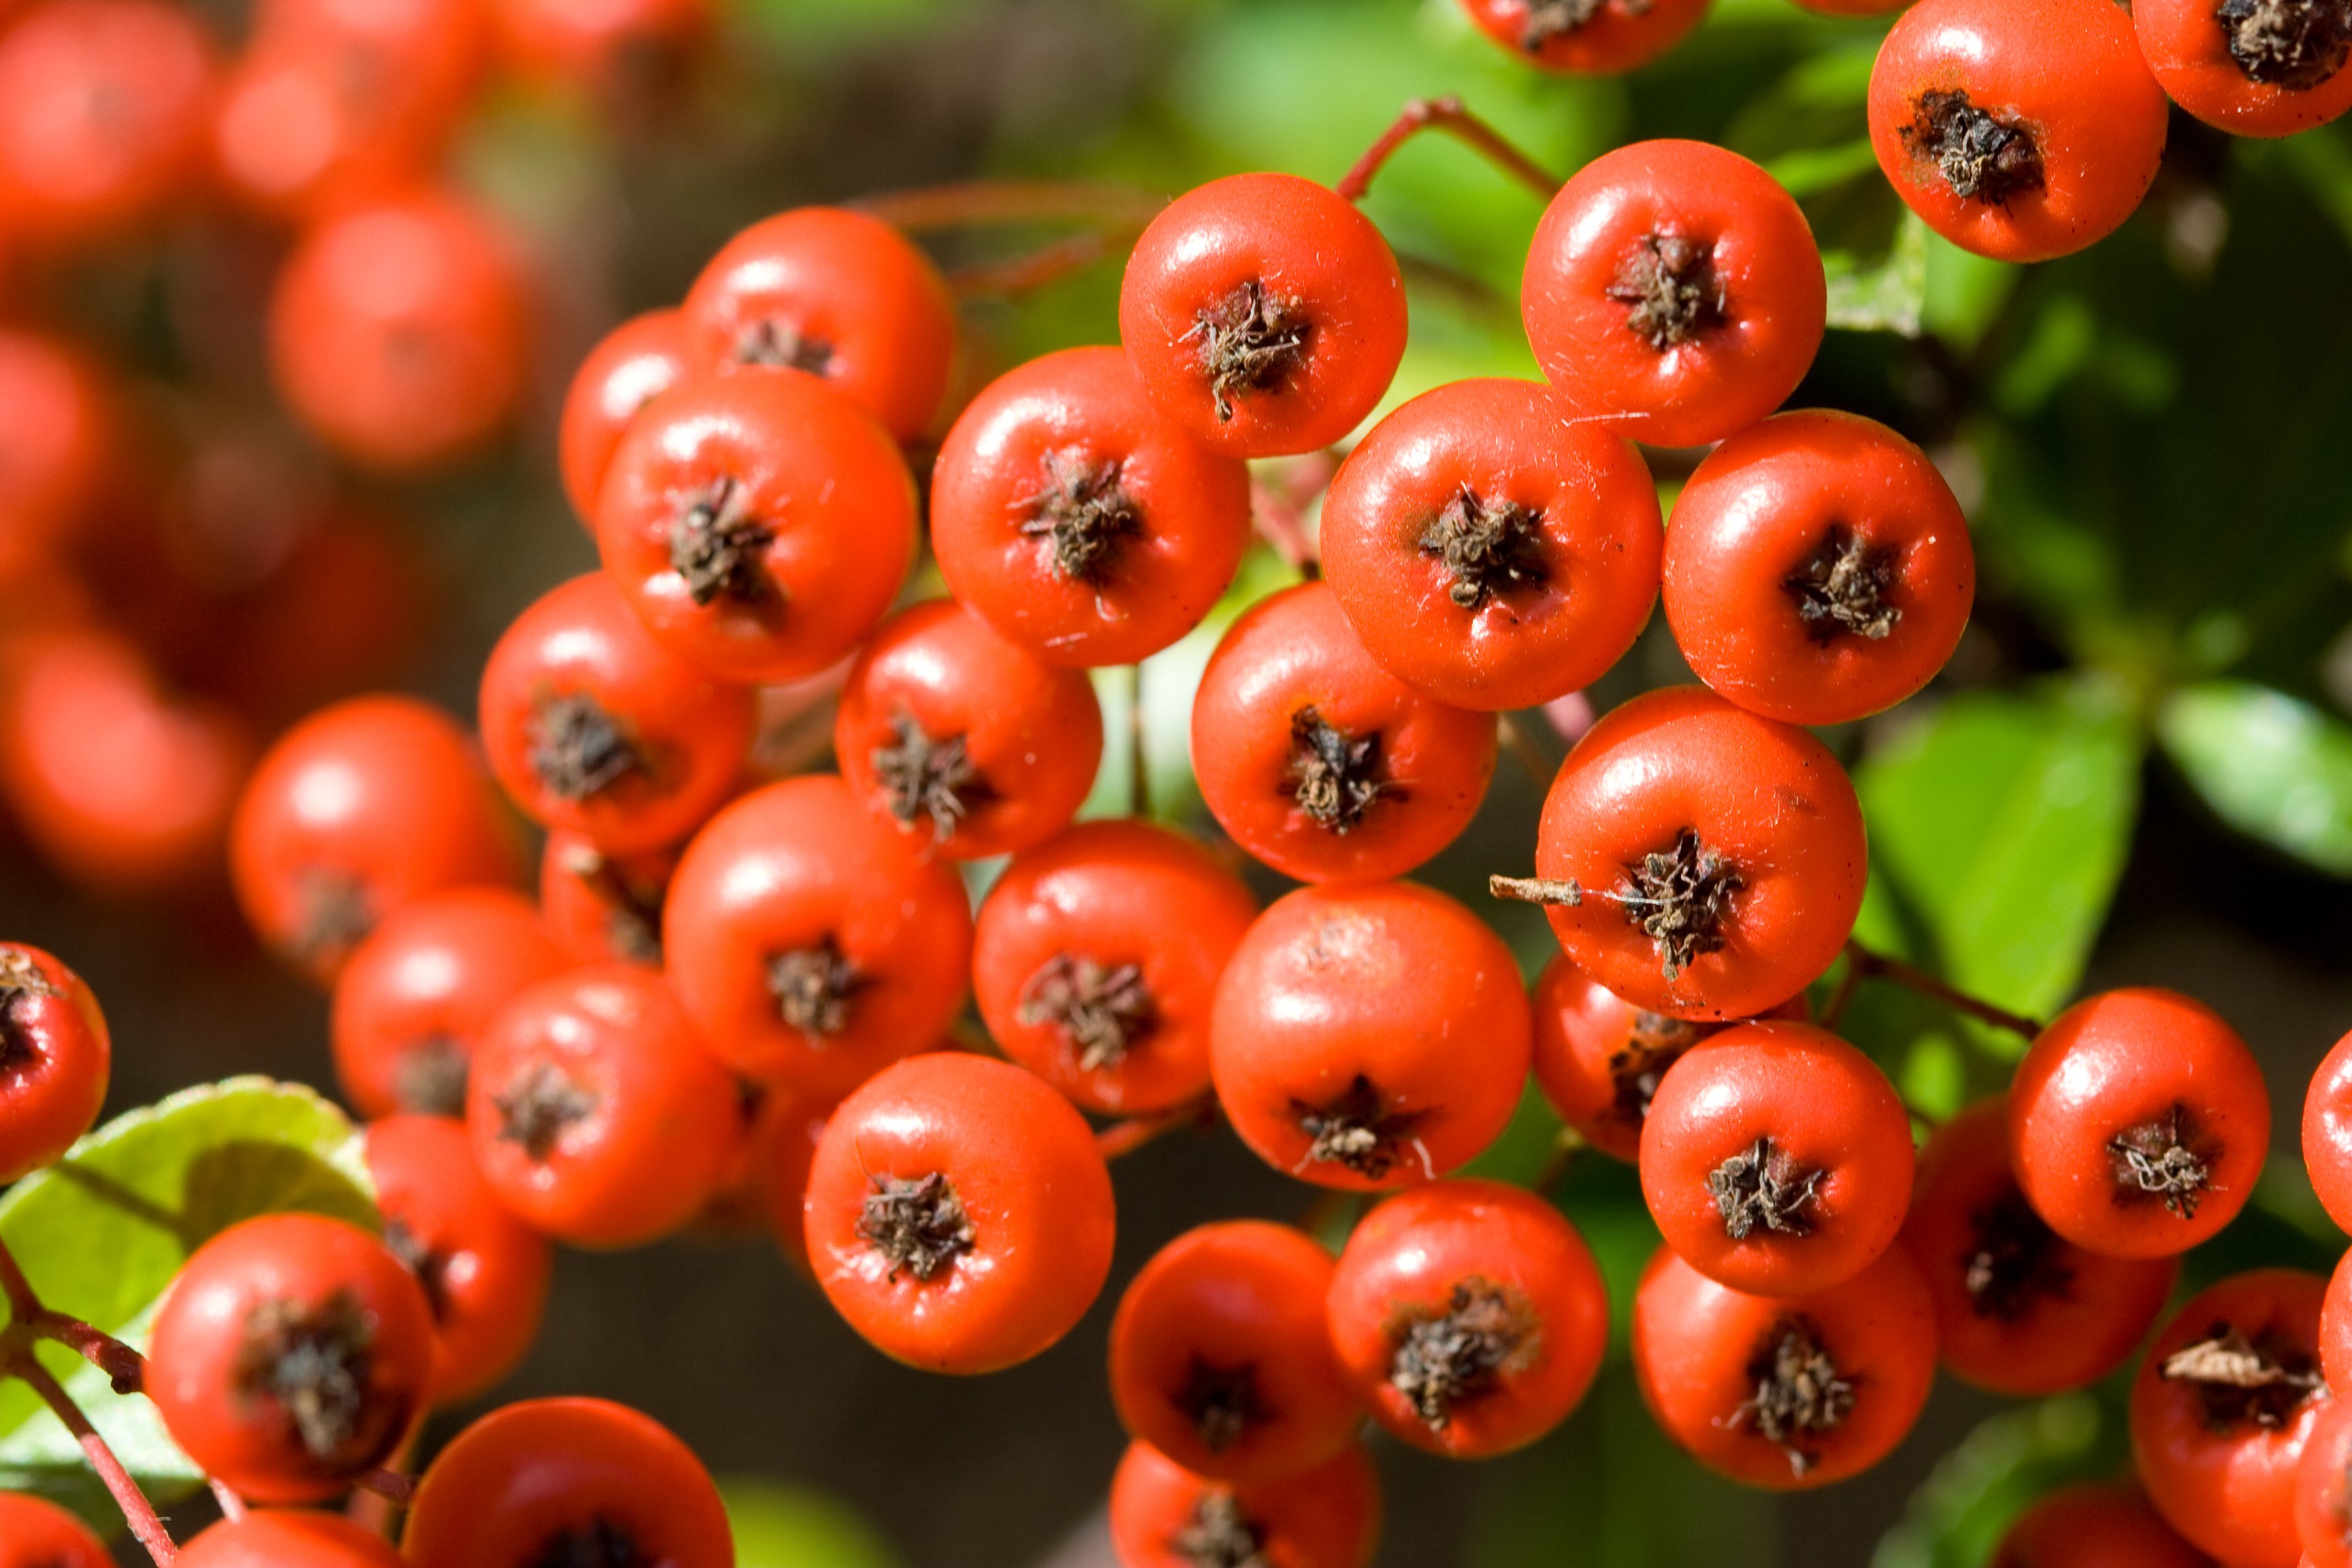
plant, fruit, berry, flower, ripe, food, red, produce, vegetable, macro, flora, tomato, berries, shrub, rose hip, macro photography, flowering plant, cloudberry, land plant, potato and tomato genus